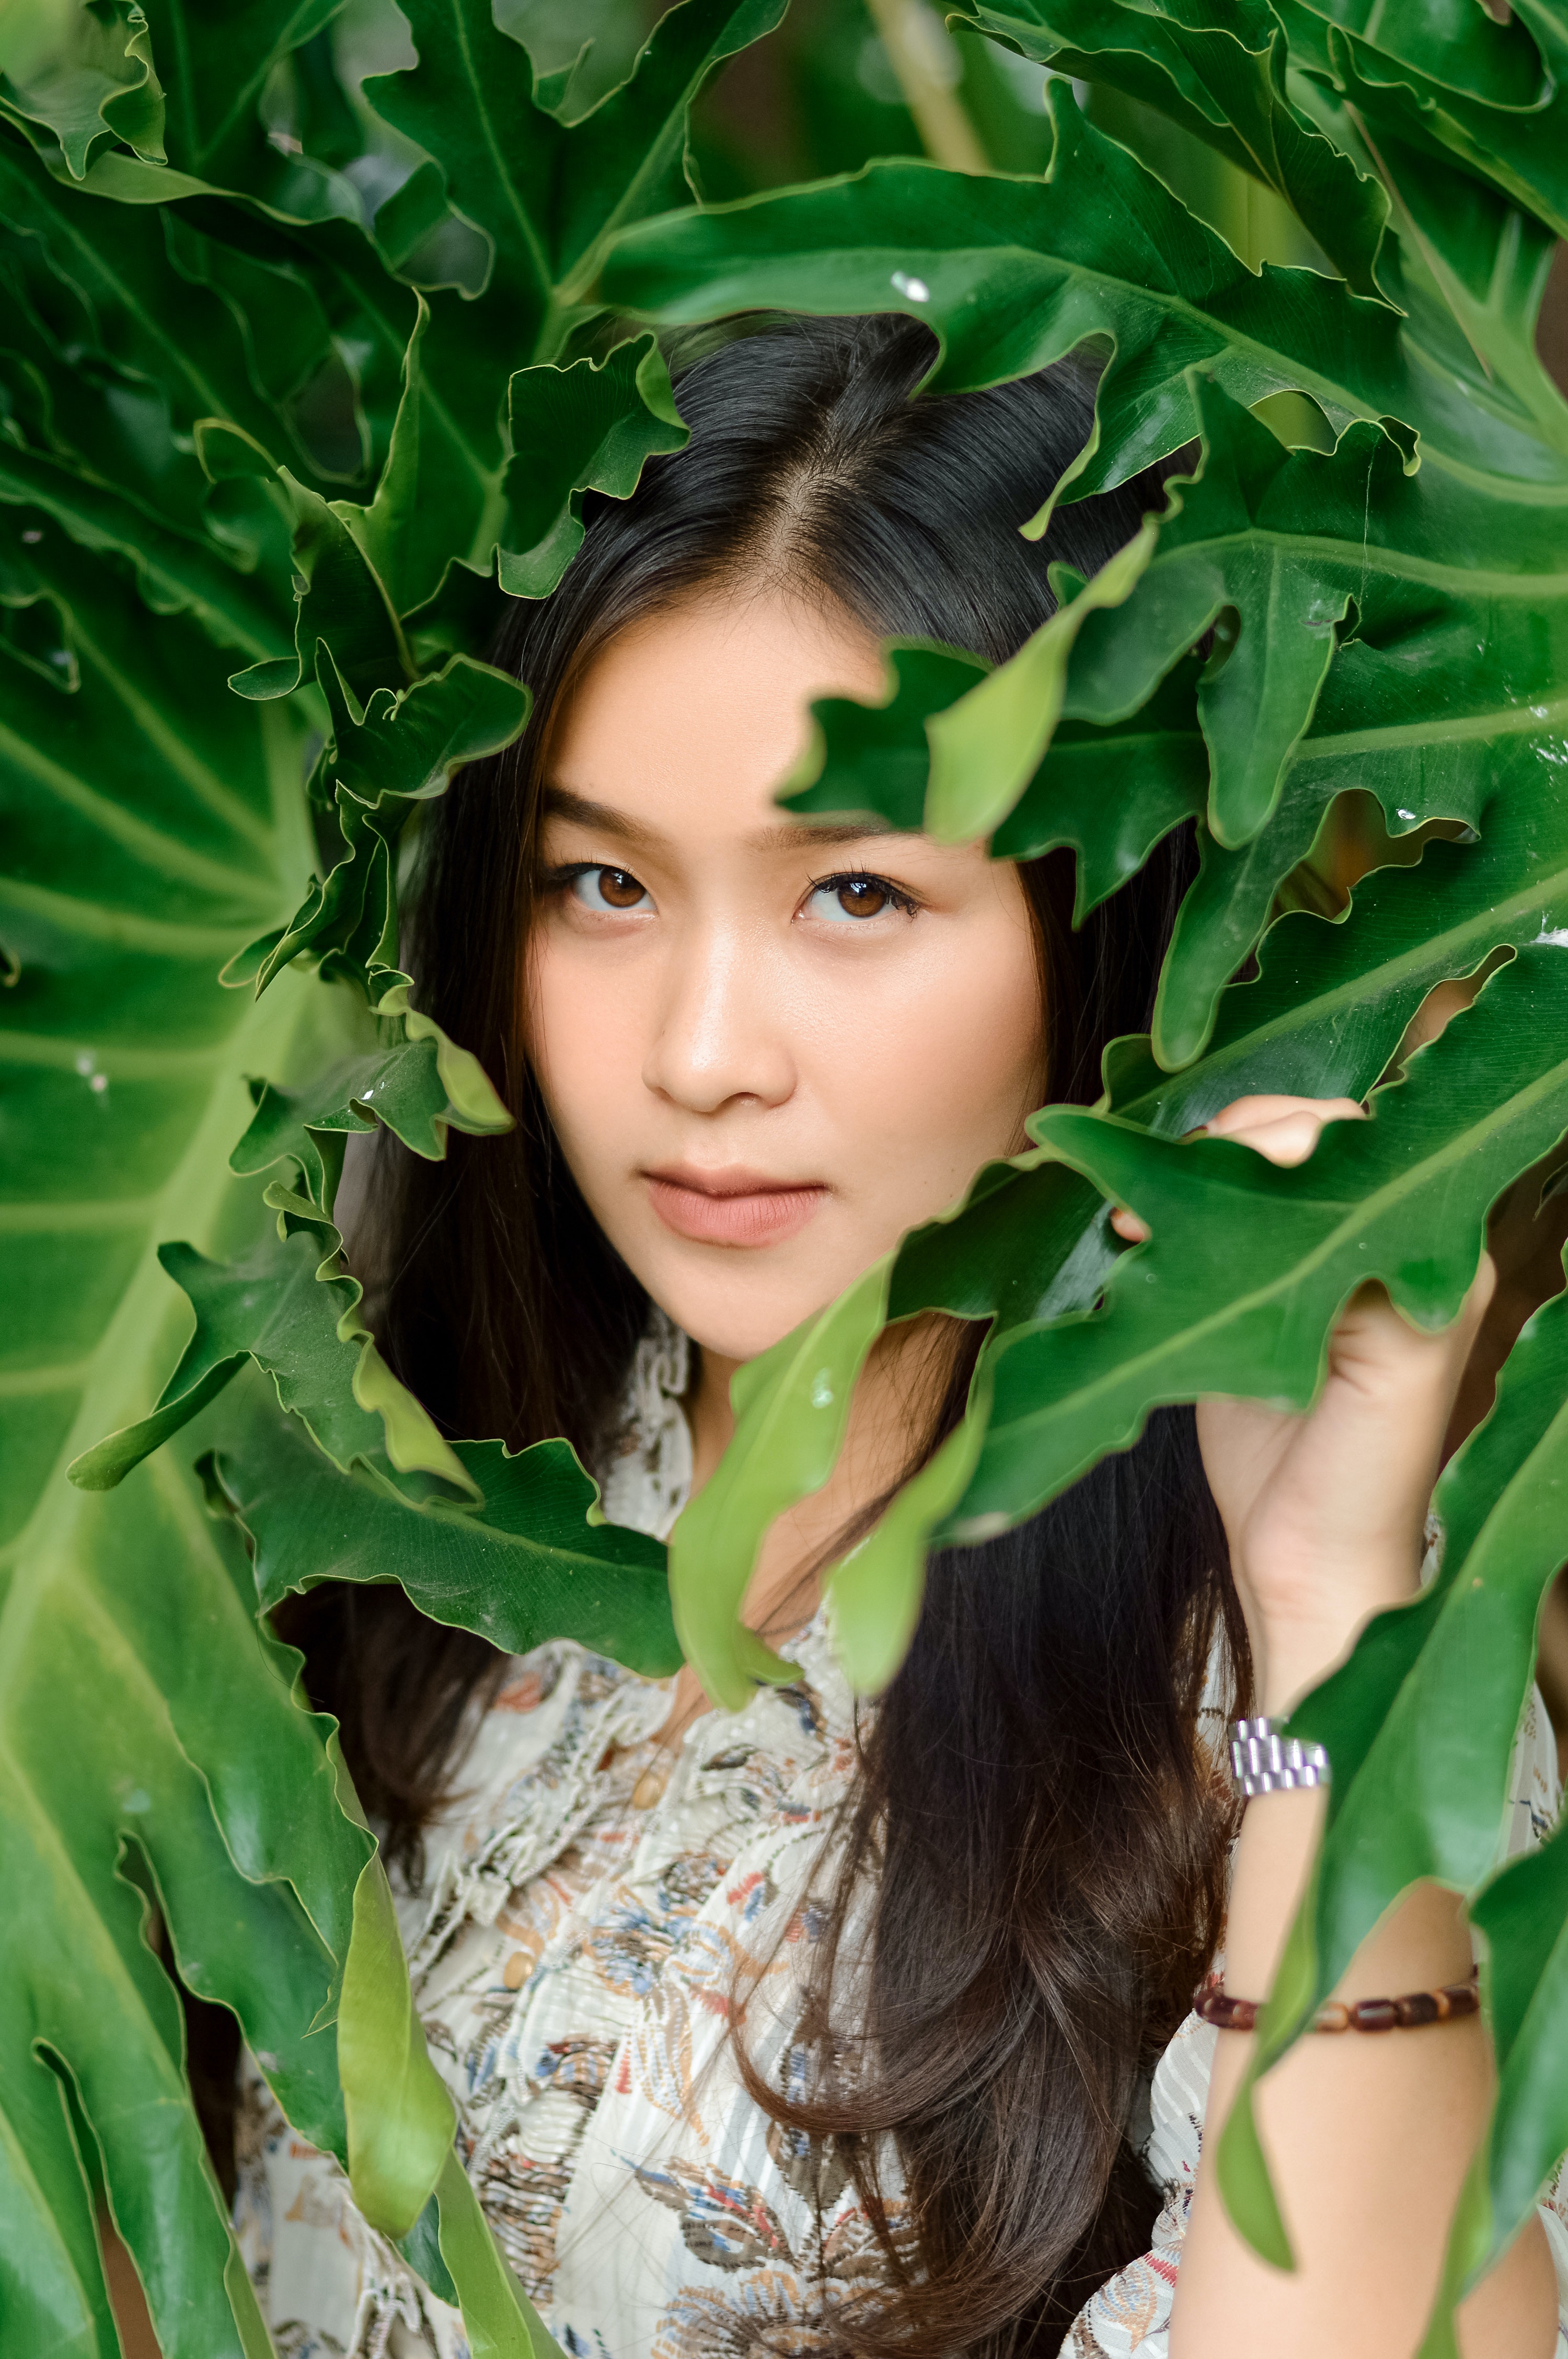
woman, hairstyle, facial expression, People in nature, green, nature, leaf, fashion, flash photography, terrestrial plant, eyelash, black hair, grass, beauty, long hair, happy, makeover, fashion design, portrait photography, photo shoot, fashion model, thigh, portrait, flowering plant, plant stem